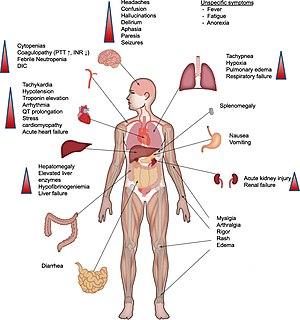
Le syndrome de libération de cytokines est une forme de syndrome de réponse inflammatoire systémique qui se produit après la libération des cytokines par les cellules résidentes immunitaires activent le trio des cytokines pro-inflammatoires de l'immunité innée : l'interleukine-1, l' interleukine-6 et le facteur de nécrose tumorale, celles-ci aboutissant à une libération accrue des protéines de la phase aiguë, activation du système du complément, et les cellules et les molécules du système adaptatif ne sont plus régulées. Cette absence entraîne une stimulation sans limite des molécules et cellules du système immunitaire.